Henry Chéron

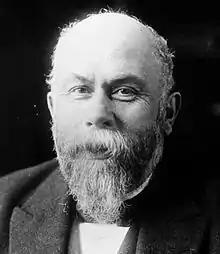
Chéron in 1921

Henry Frédéric Chéron (11 May 1867 – 14 April 1936) was a French lawyer and politician who became active in local politics in the Calvados department of Normandy while still a young man, and always maintained his roots in Normandy. He was elected to the Chamber of Deputies and then to the Senate, and held various ministerial posts between 1913 and 1934. He generally held moderately conservative views, believed in fiscal responsibility and balanced budgets, and felt strongly that agriculture was the foundation of France's prosperity.